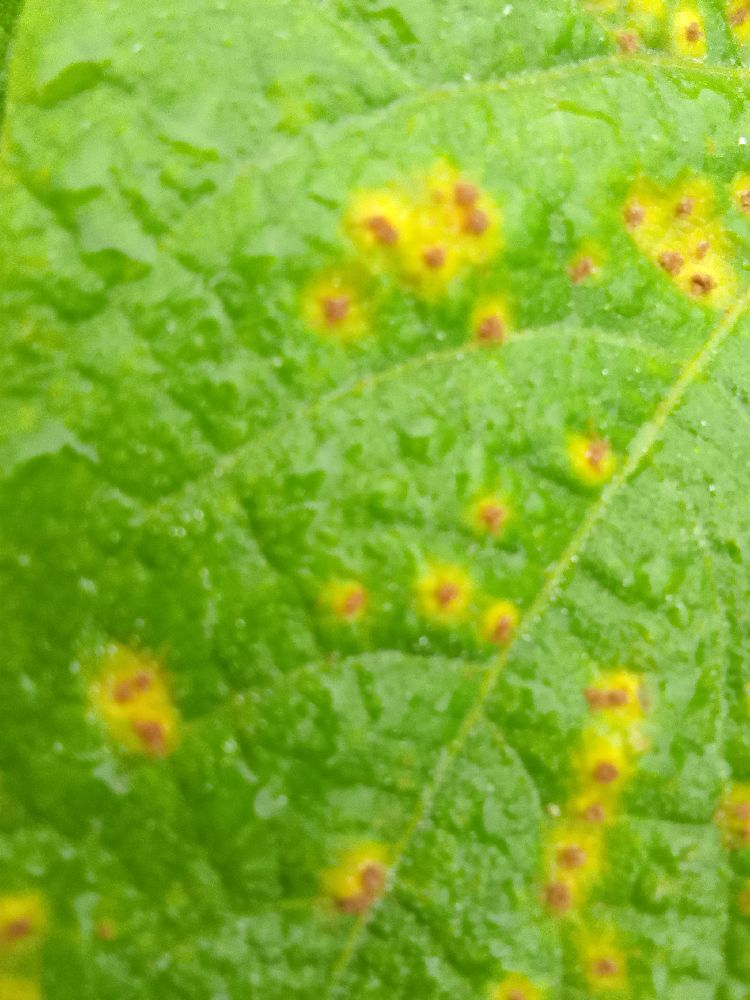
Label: rust